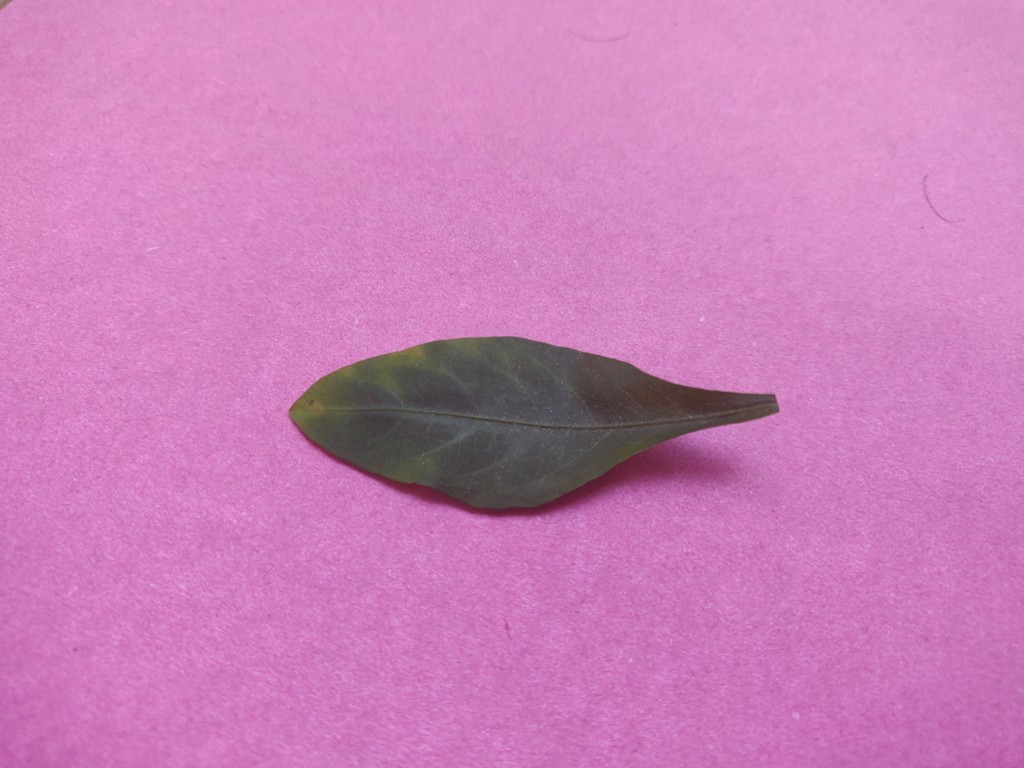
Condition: Unhealthy
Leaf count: single
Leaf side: front